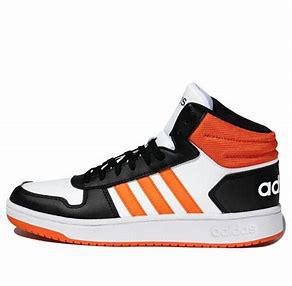
Brand: adidas
Model: neo Adidas NEO Hoops 2 Mid